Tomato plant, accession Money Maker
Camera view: bottom (45 deg); turntable rotation: 30 degrees
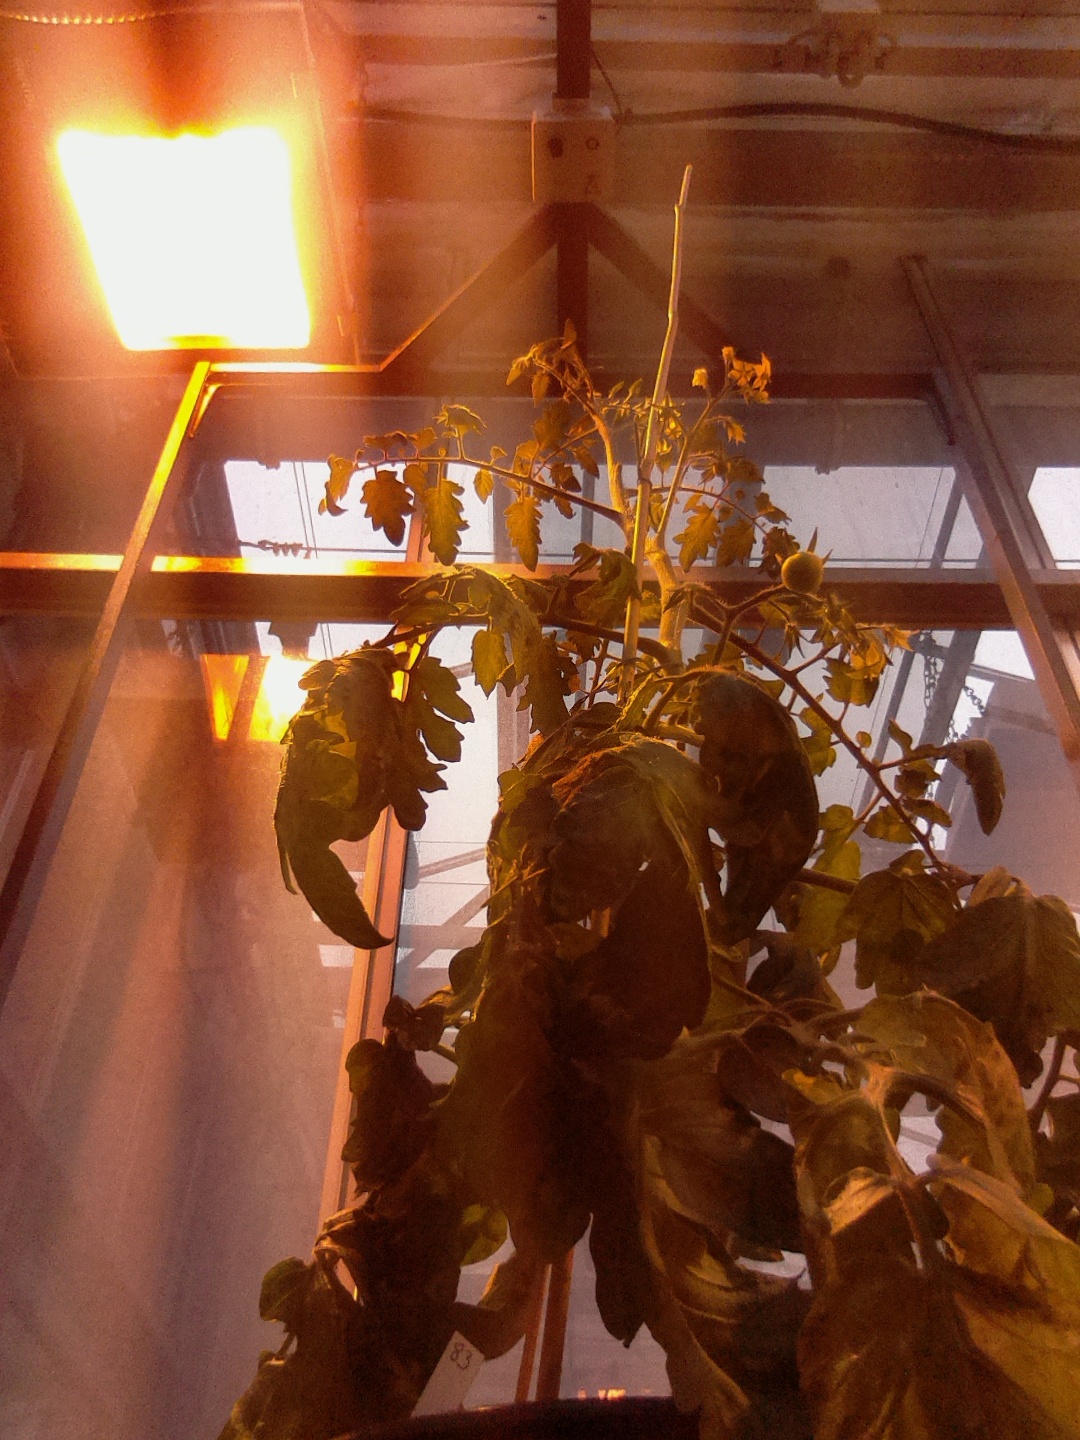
BBCH growth stage 71: 10%-20% of final fruit size